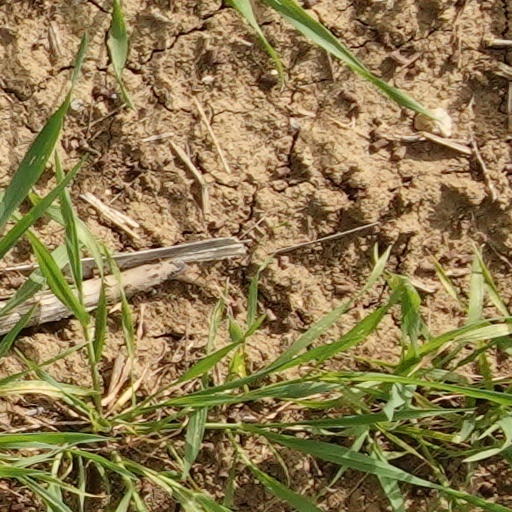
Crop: wheat